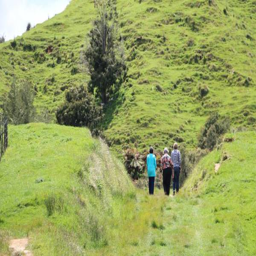
a group of walkers head across farmland towards the waterfalls .